Quentin Matsys

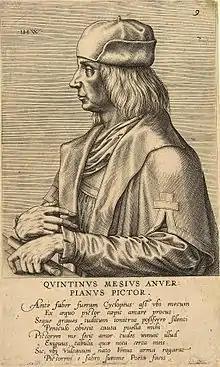
Quentin Matsys, engraved by Johannes Wierix with Dominicus Lampsonius' poem about how Matsys' girlfriend preferred the quiet paintbrush to the heavy noise of hammering

Quentin Matsys (1466–1530) was a Flemish painter in the Early Netherlandish tradition. He was born in Leuven. According to tradition, he trained as an ironsmith before becoming a painter. Matsys was active in Antwerp for over 20 years, creating numerous works with religious roots and satirical tendencies. He is regarded as the founder of the Antwerp school of painting, which became the leading school of painting in Flanders in the 16th century. He introduced new techniques and motifs as well as moralising subjects without completely breaking with tradition.